Shatruvu (2013 film)

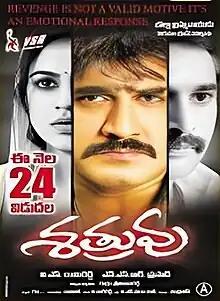
Official poster

Shatruvu is a 2013 Indian Telugu-language thriller film directed by N.S.R Prasad and starring Srikanth and Aksha Pardasany.